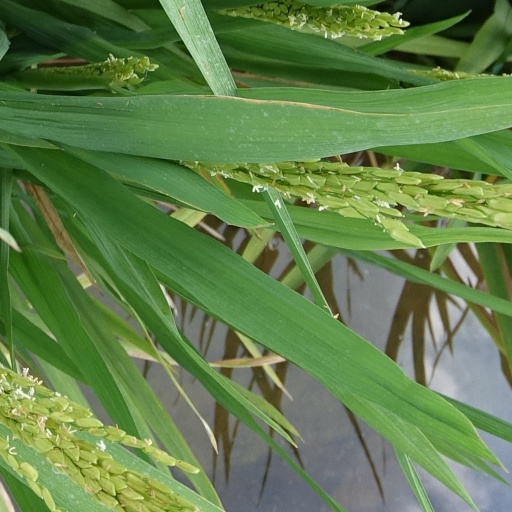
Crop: rice